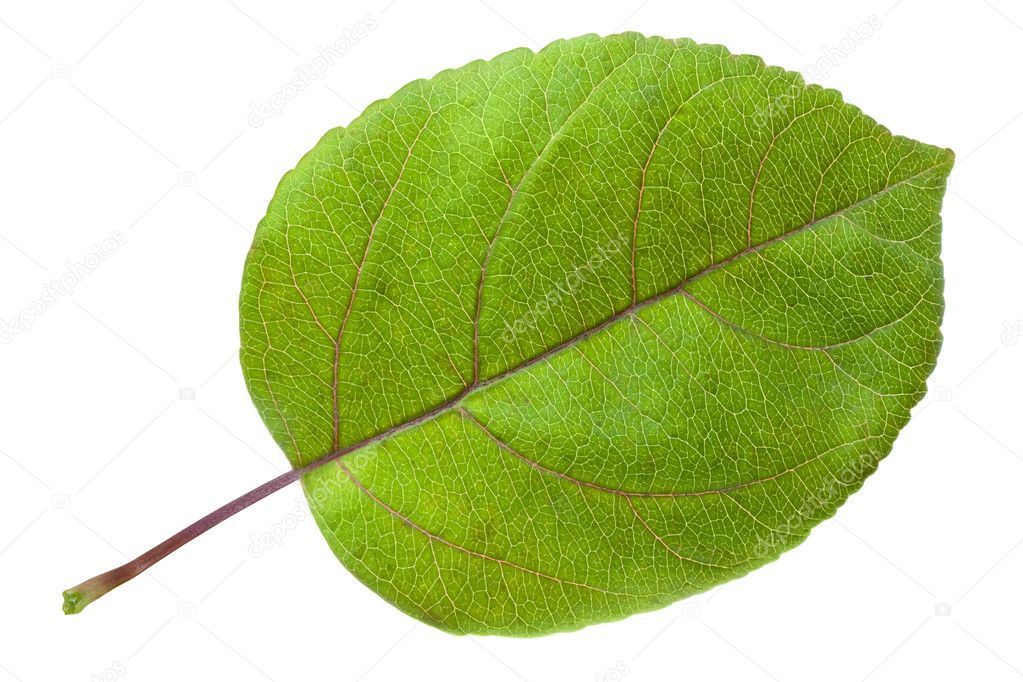
Labels: Apple leaf